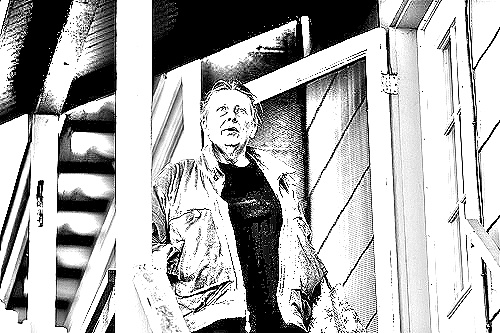
Portrait style: Sketch Portrait